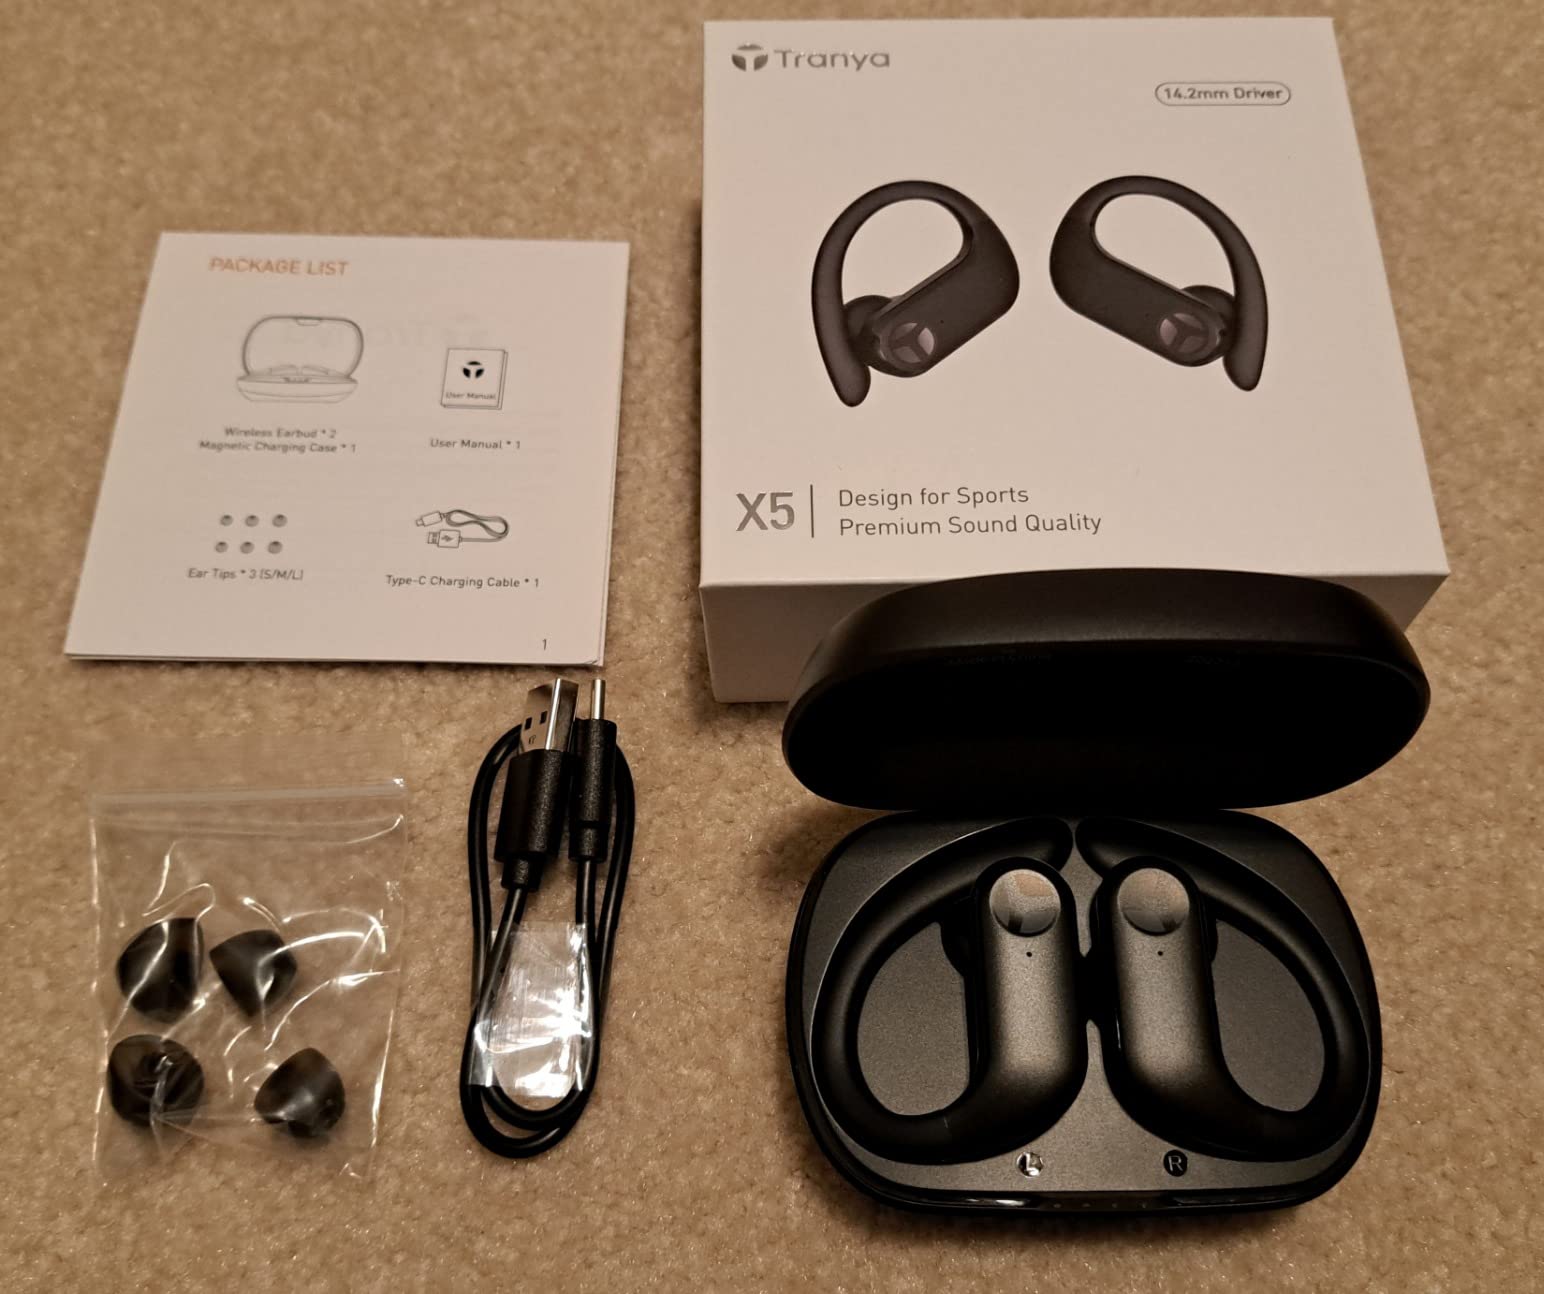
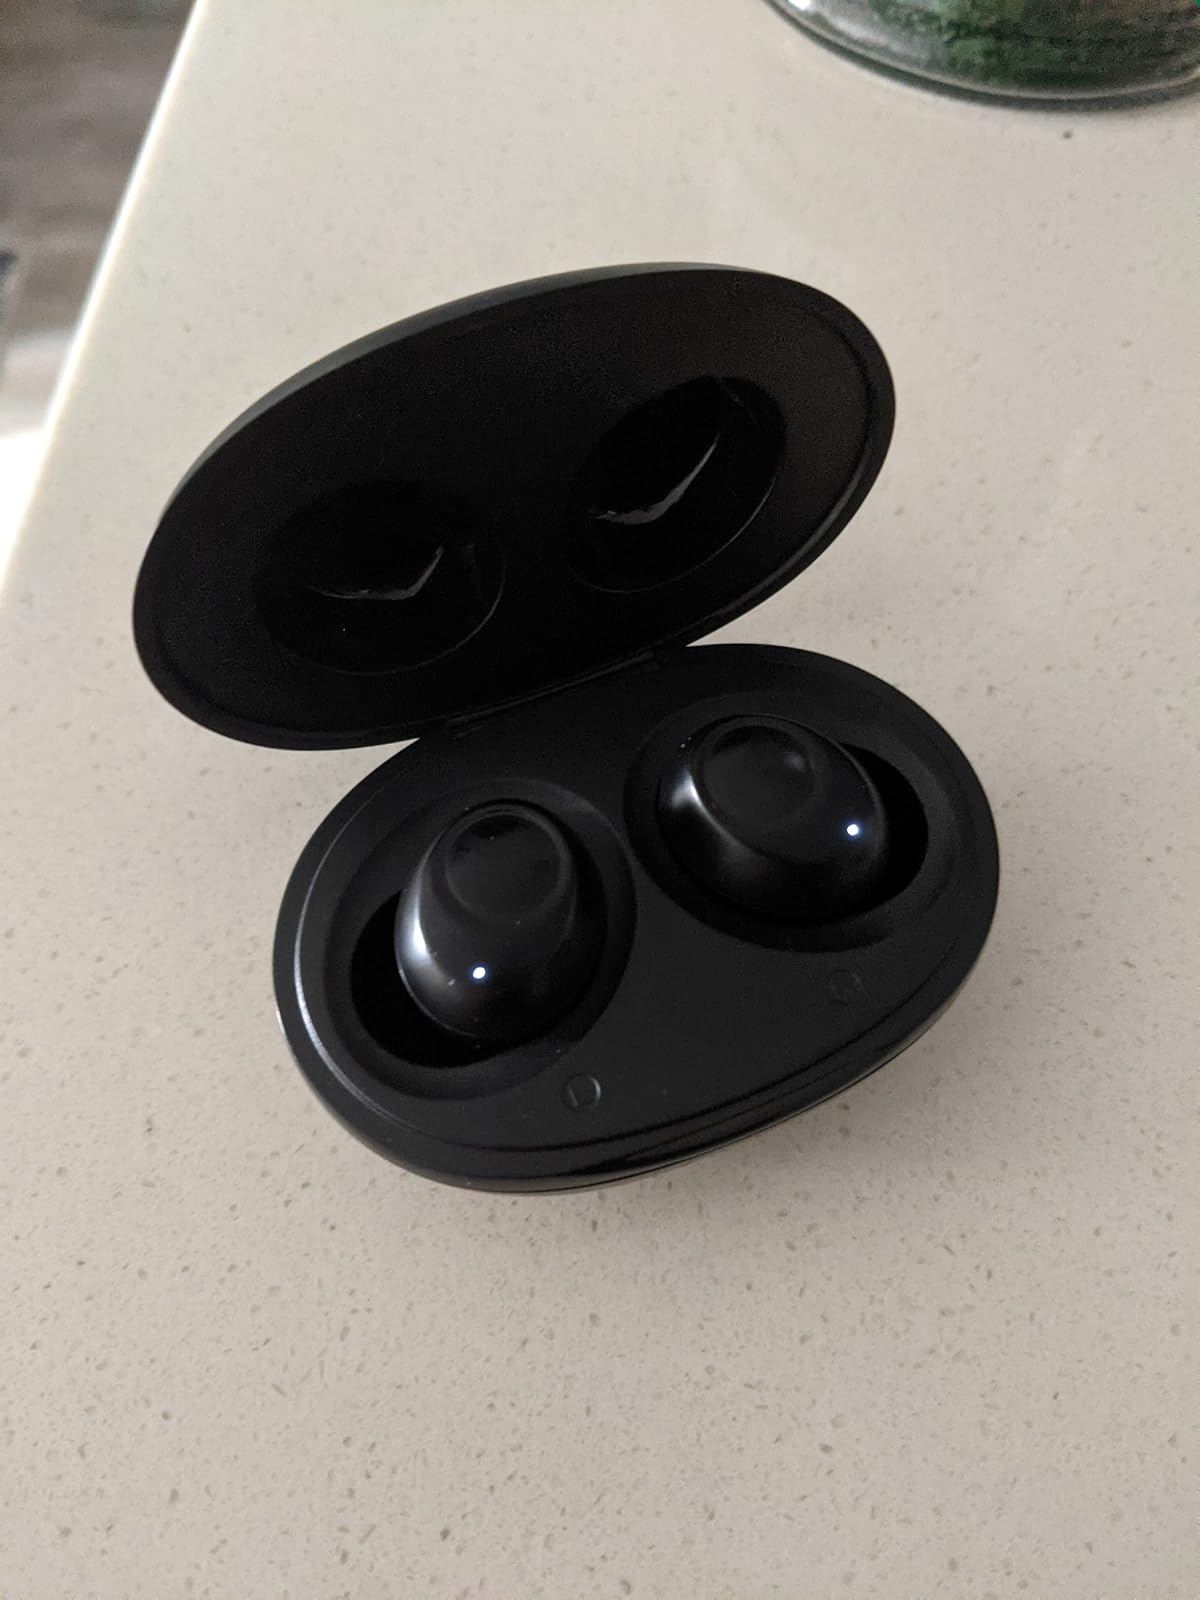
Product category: earbuds
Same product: no